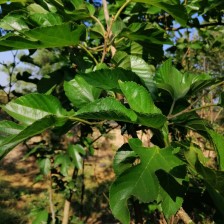
Variety: RedKing